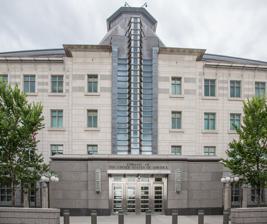
Building: Embassy of the United States, Ottawa
Country: Canada
Year built: 1999
American Embassy in Ottawa, Ontario Diplomatic mission Embassy of the United States, Ottawa Embassy seen from the ByWard Market area Location 490 Sussex Drive Ottawa , Ontario K1N 1G8 Coordinates 45°25′40″N 75°41′45″W / 45.427858°N 75.695869°W / 45.427858; -75.695869 Inaugurated October 8, 1999 Ambassador David L. Cohen Website ca .usembassy .gov The Embassy of the United States of America in Ottawa ( French : Ambassade des États-Unis d'Amérique à Ottawa ) is the diplomatic mission of the United States of America to Canada . Opened in 1999, the embassy complex is located at 490 Sussex Drive in Ottawa , Ontario . Former chancery Former chancery of the American embassy in Ottawa at 100 Wellington Street. It is now dedicated for the use of Canada's indigenous peoples . Before 1999, the diplomatic mission occupied a 1930s-era building at 100 Wellington Street, directly across from Parliament Hill . The Beaux-Arts structure was designed by Cass Gilbert and opened in 1932 as an American legation (full ambassador status was with the Embassy of the United States in London at the time), then as a full embassy after 1943. The Wellington Street building, a three-storey Indiana limestone structure built in 1930–1931, proved to be too small, however, and embassy employees were spread between eight other Ottawa buildings. Security concerns associated with this distribution necessitated centralization. The road to a new chancery was a long and difficult one, with attempts made at getting a new structure beginning in the 1960s. Finding an appropriate site and receiving acceptance from both governments proved to be difficult; one proposal to build the embassy in Rockcliffe Park , near the Canada Aviation Museum , was opposed [ how? ] by locals [ who? ] who worried about security threats and congestion. The former chancery is now the Indigenous Peoples Space , dedicated to the indigenous peoples of Canada . New embassy View from Major's Hill Park The new embassy is located on what used to be a small hill and parking lot on the western edge of the ByWard Market . Early in Ottawa's history, it had been the site of a number of small homes and businesses, but the land was expropriated by the federal government during the World War I and a temporary office building was built on the site for government workers. The building was torn down after the war, but another temporary structure was built on the site during World War II . This structure survived until 1972, when it was razed and left as a parking lot. To the west of the embassy is Major's Hill Park and Parliament Hill . The National Gallery of Canada is just to the northwest of the embassy, while the Peacekeeping Monument is to the north. To the east of the embassy is the Byward Market, and York Street is steps to the south. The building's design, by American architect David Childs of Skidmore, Owings & Merrill , sought to reflect the close relationship of friendly neighbors, symbolizing a bridge. The embassy's interior, showcasing the art of 59 artists from the United States, is organized as two "bars" of office space, joined by an atrium in the center, visible as the tall structure seen from the outside. The design of the building took several years. The architect spoke about the challenge presented by the design project in the wake of the Oklahoma City bombing in 1995. It forced him, he said, to move the atrium to the center of the building, and the glass wall facing Sussex Drive, which had been intended as a fully transparent curtain wall, would now disguise a concrete blast wall with smaller windows punctuating the concrete. Interior furnishings in the atrium area feature "Niagara blue" a color chosen to "reflect the shared experience, close relationship and free trade association between the United States and Canada — Niagara blue because of the shared beauty of Niagara Falls." The embassy was dedicated by President Bill Clinton on October 8, 1999, the first time in American history that a president had personally dedicated a new embassy. The building was included amongst other architecturally interesting and historically significant buildings in Doors Open Ottawa , held on June 2 and 3, 2012. Controversy Local architects and citizens complained that the structure overshadowed the historic market and suggested that it looked like a battleship, or worried about the danger posed to local businesses by potential terrorist attacks against the embassy. These complaints were aggravated after the September 11 attacks , when a number of roads around the embassy were blocked, congesting traffic and hurting businesses. The immediately adjacent lane on Sussex Drive was permanently closed. Security concerns voiced by the Bureau of Diplomatic Security before the completion of construction were overruled by its parent agency, the U.S. Department of State . In the aftermath of the 1998 embassy bombings in East Africa, there was serious consideration given at the time about whether the new U.S. Embassy should be completed, especially considering the large amount of glass on one side of the new Chancery that faced a public street. See also Ontario portal United States portal Politics portal List of ambassadors of the United States to Canada Lornado – residence of the U.S. Ambassador to Canada Embassy of Canada, Washington, D.C. References